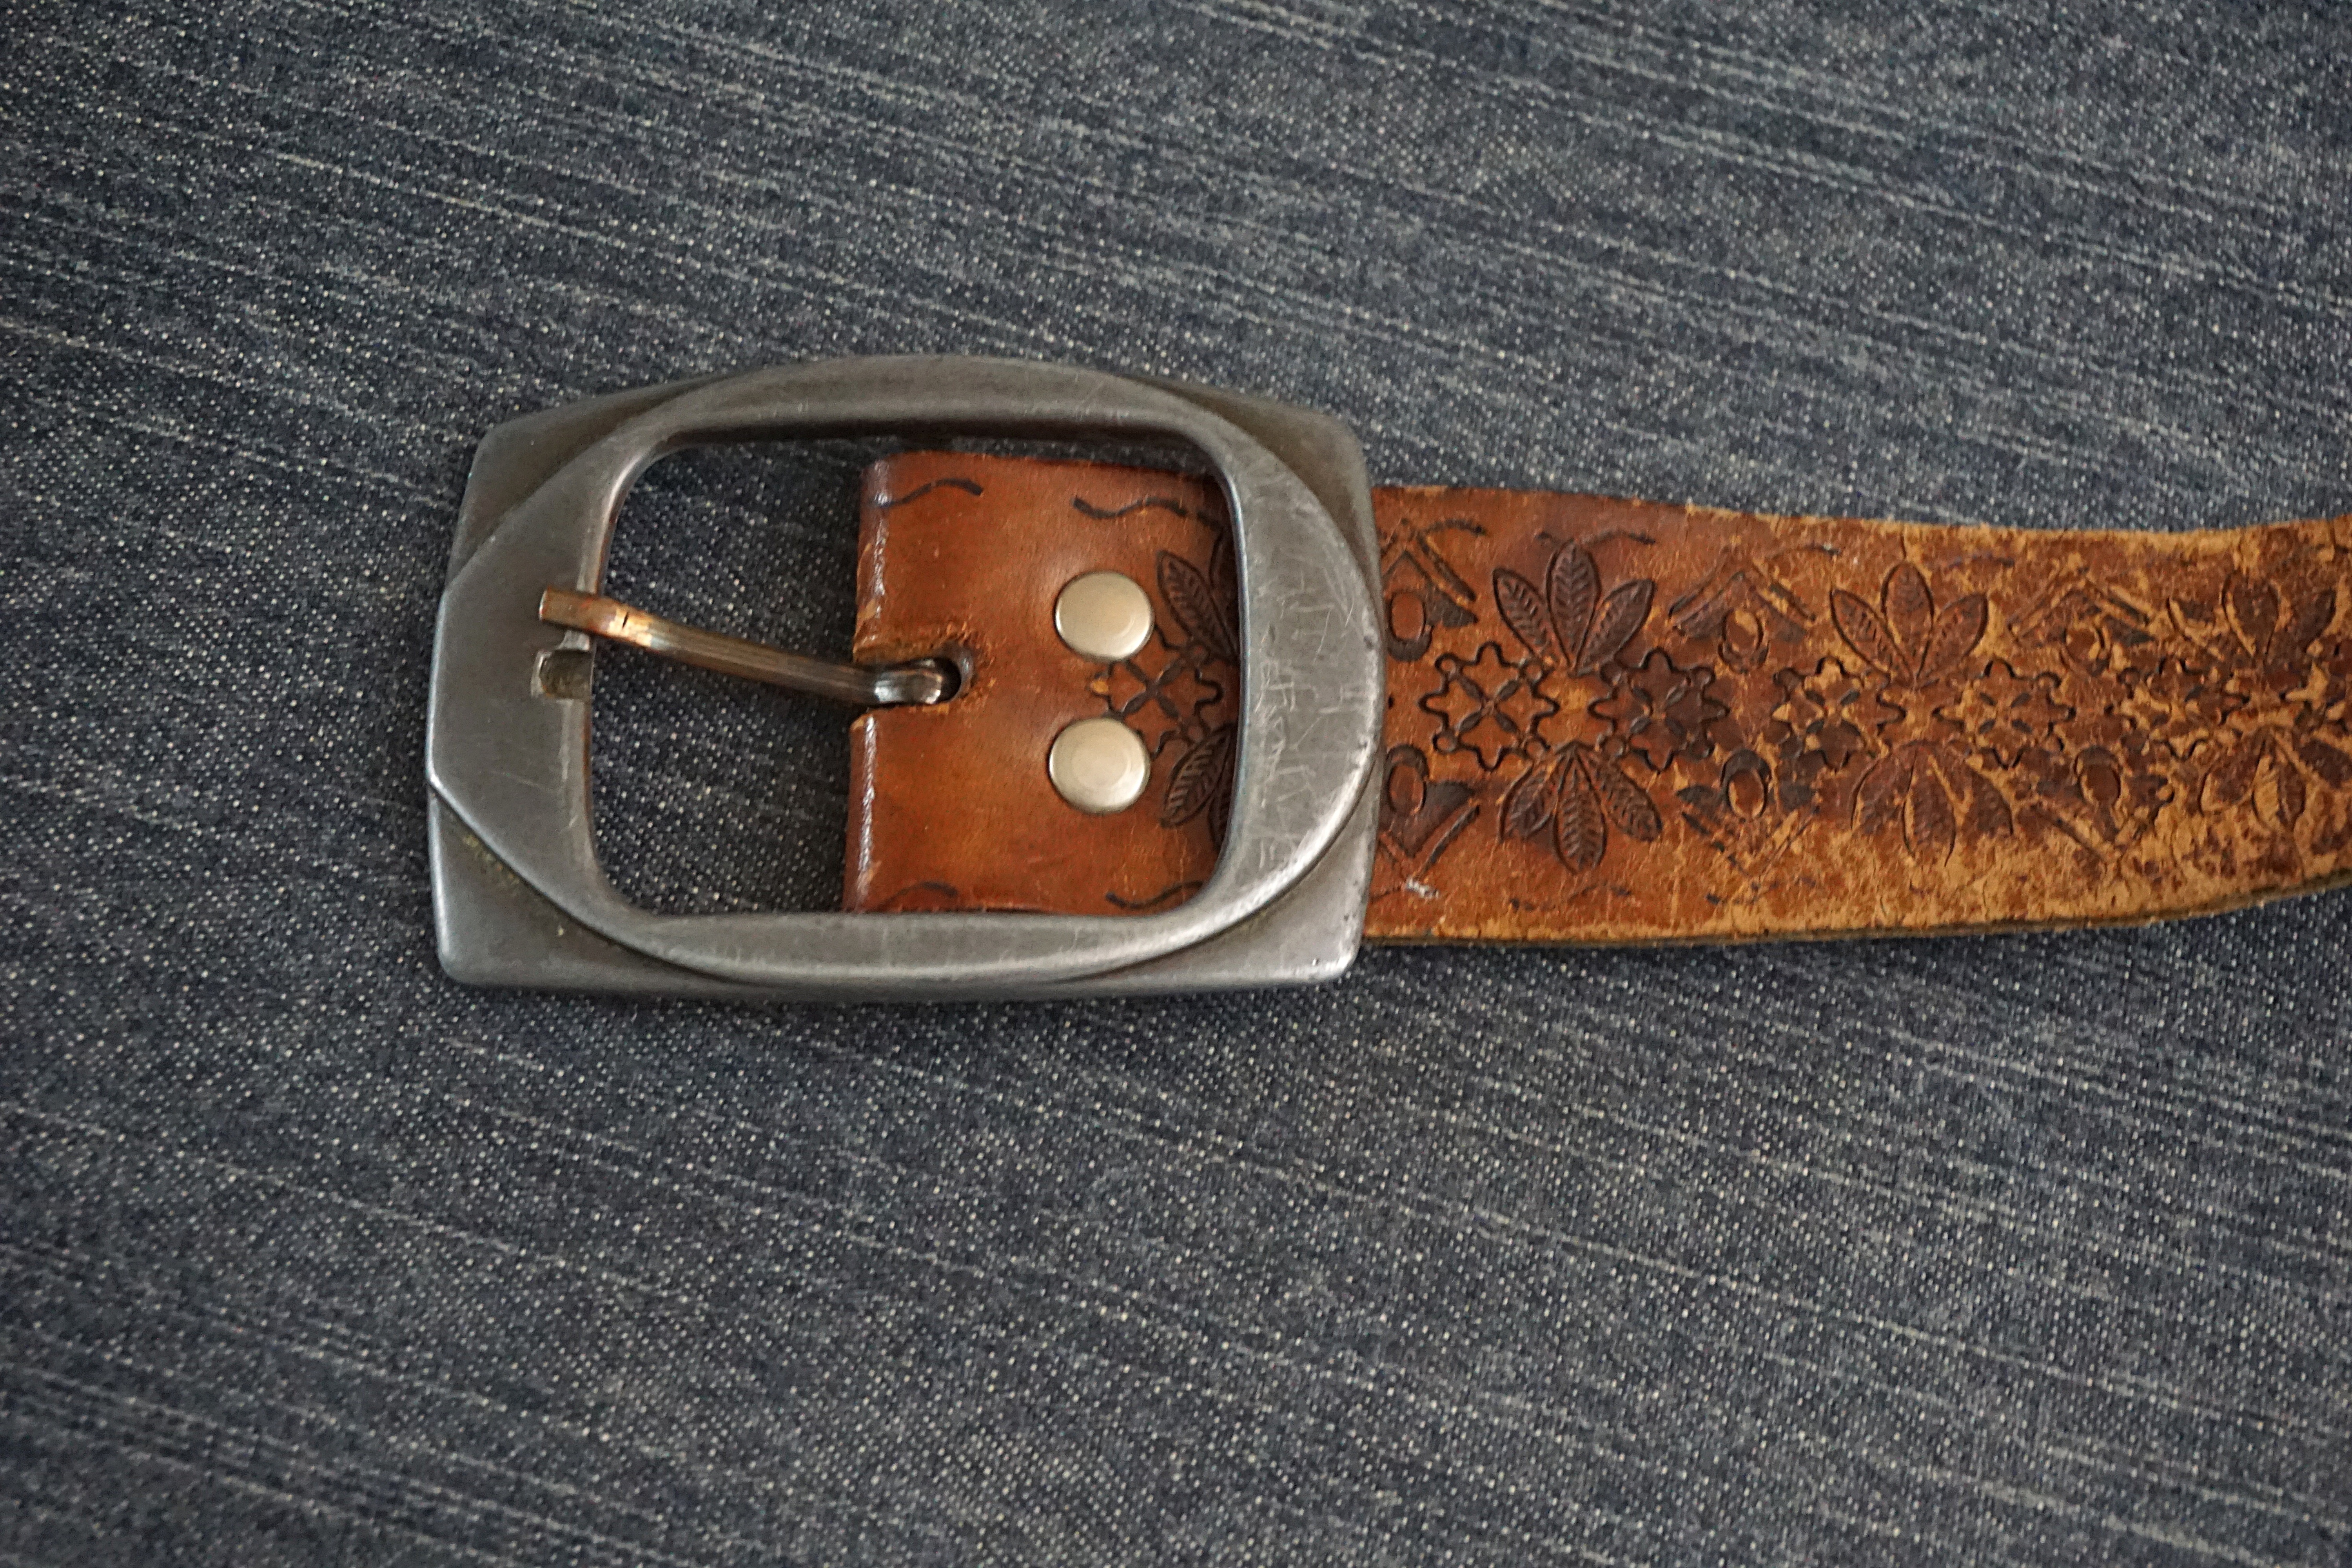
hand, leather, metal, weapon, belt, size, loop, strap, buckle, fashion accessory